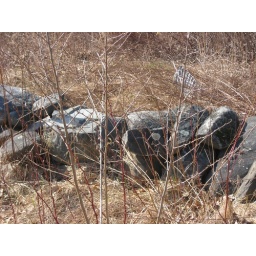
Old stone wall remains in the shadow of the condos.